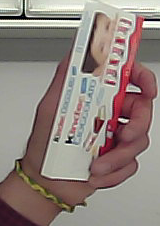
Product: kinder_chocolate